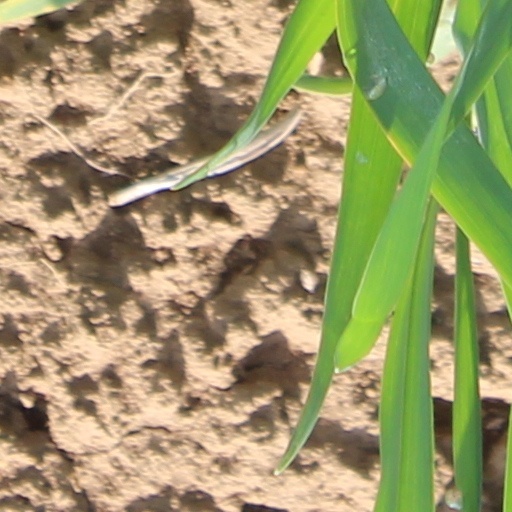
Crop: wheat